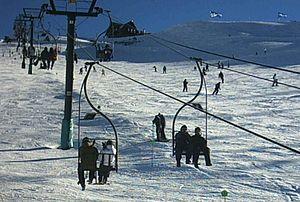
L'économie de l'Argentine se caractérise par de nombreuses richesses naturelles, une main-d'œuvre très qualifiée, ainsi qu'une agriculture orientée vers l'exportation, un tissu industriel diversifié et une distribution des revenus peu inégale selon le coefficient de Gini